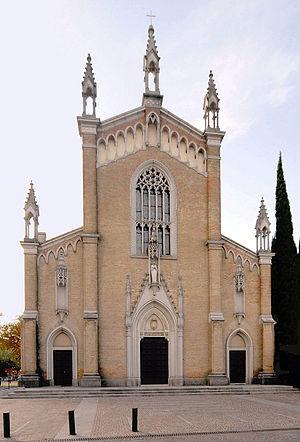
Rivignano est une commune italienne de la province d'Udine dans la région Frioul-Vénétie Julienne en Italie. En 2014, la commune a fusionné avec celle de Teor pour donner Rivignano Teor, chacune des entités historiques devenant des frazioni.